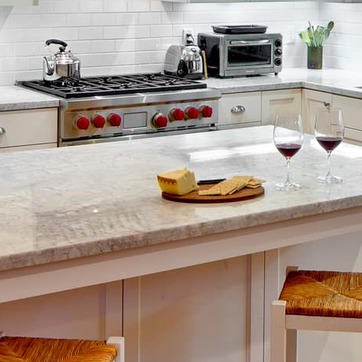
Material: food